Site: brandenburg
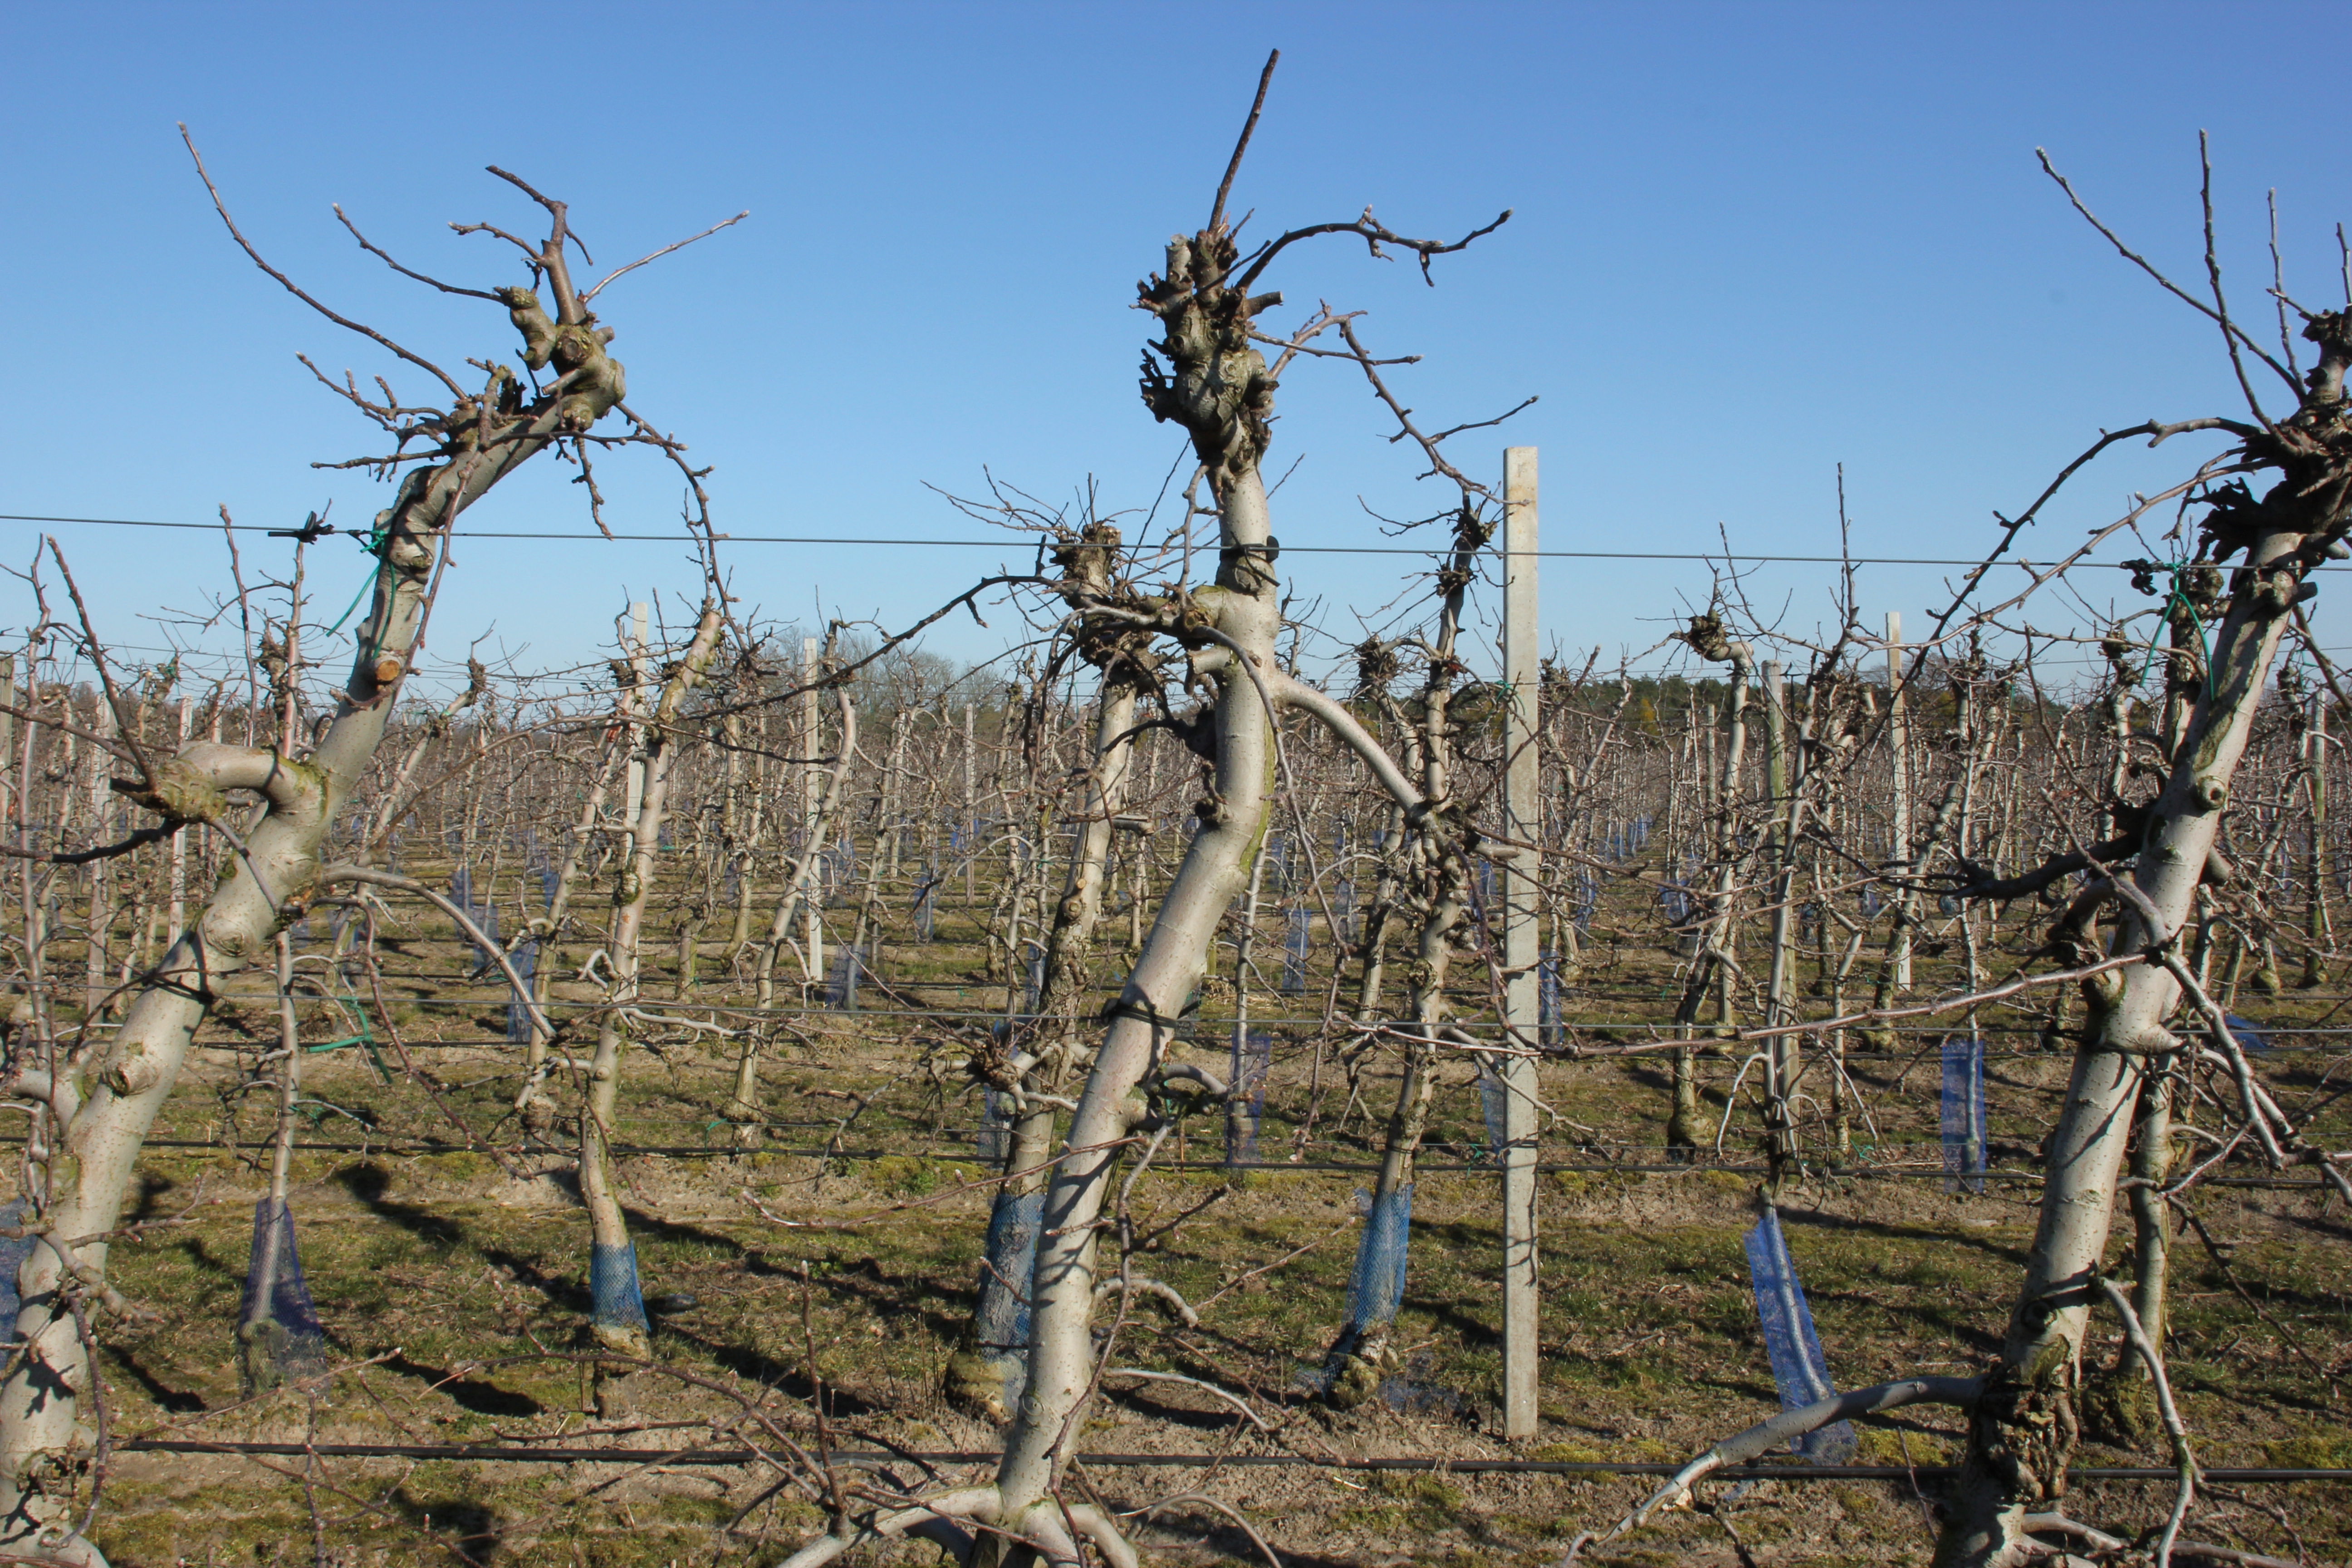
Growth stage (BBCH 03): Bud development